Harris no Kaze

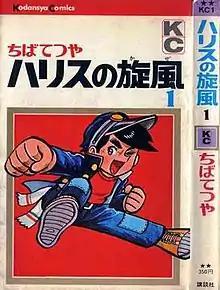
Cover of the first volume

is a Japanese manga series written and illustrated by Tetsuya Chiba, serialized in "Weekly Shōnen Magazine" in 1965. It was the first manga to be reprinted as a "tankōbon" in 1967 as part of the Kodansha Comics series.